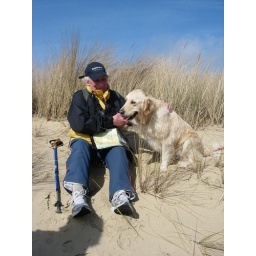
Alix is a female golden retriever and a service dog in training. Picture taken by her foster family.